Frits Philips

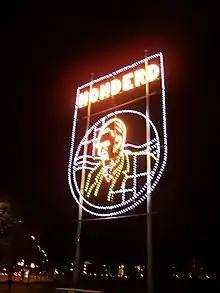
A picture of Frits Philips in the Lichtjesroute of 2005, to celebrate his hundredth birthday

Frits Philips was immensely popular in Eindhoven. The citizens of Eindhoven commonly referred to him as "Meneer Frits" (Mister Frits). Frits made no class difference between factory workers and members of the board of directors: he was often seen chatting to the factory workers, which contributed to his popularity.